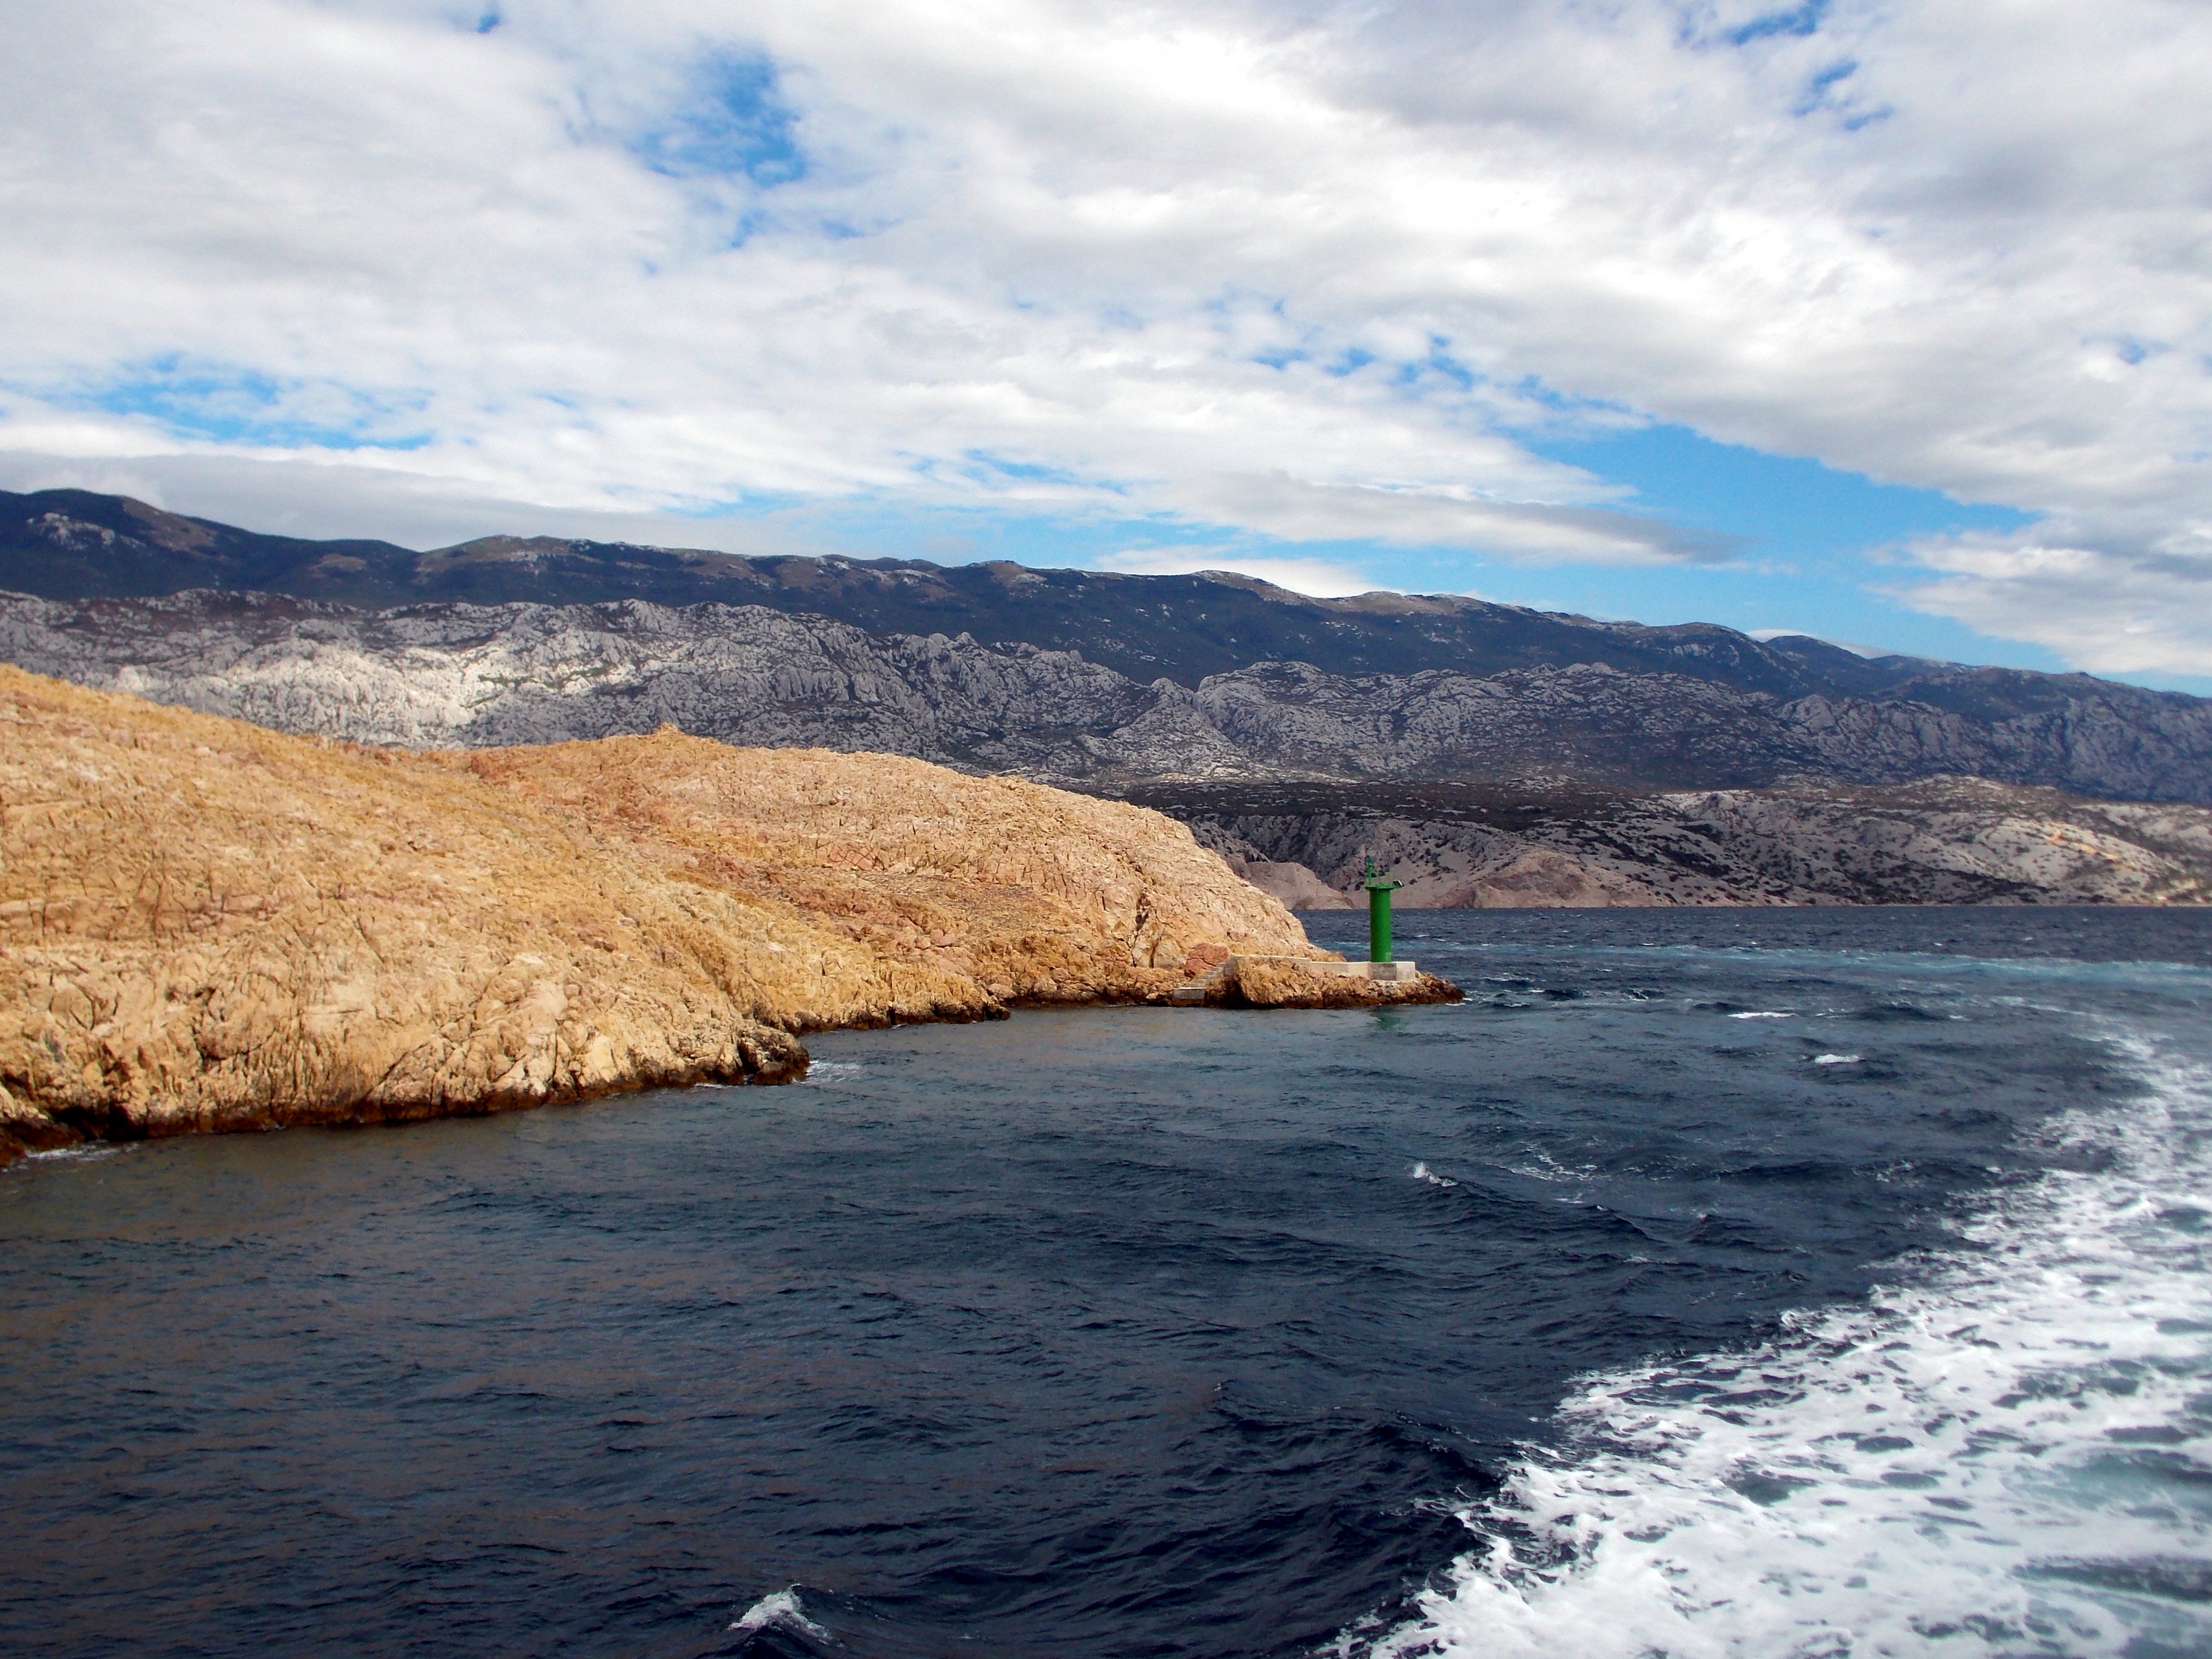
landscape, sea, coast, water, nature, rock, ocean, mountain, cloud, sky, shore, lake, river, cliff, cove, vehicle, bay, island, blue, rocky, fjord, reservoir, terrain, body of water, clouds, croatia, greece, loch, waters, cape, on the go, landform, adriatic sea, summer holiday, boat trip, island of rab, geographical feature